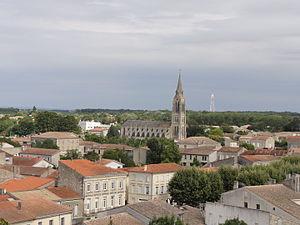
Lesparre-Médoc vue sur l'église
Lesparre-Médoc est une commune du Sud-Ouest de la France, située au cœur du Médoc, dans le nord du département de la Gironde, en région Nouvelle-Aquitaine.